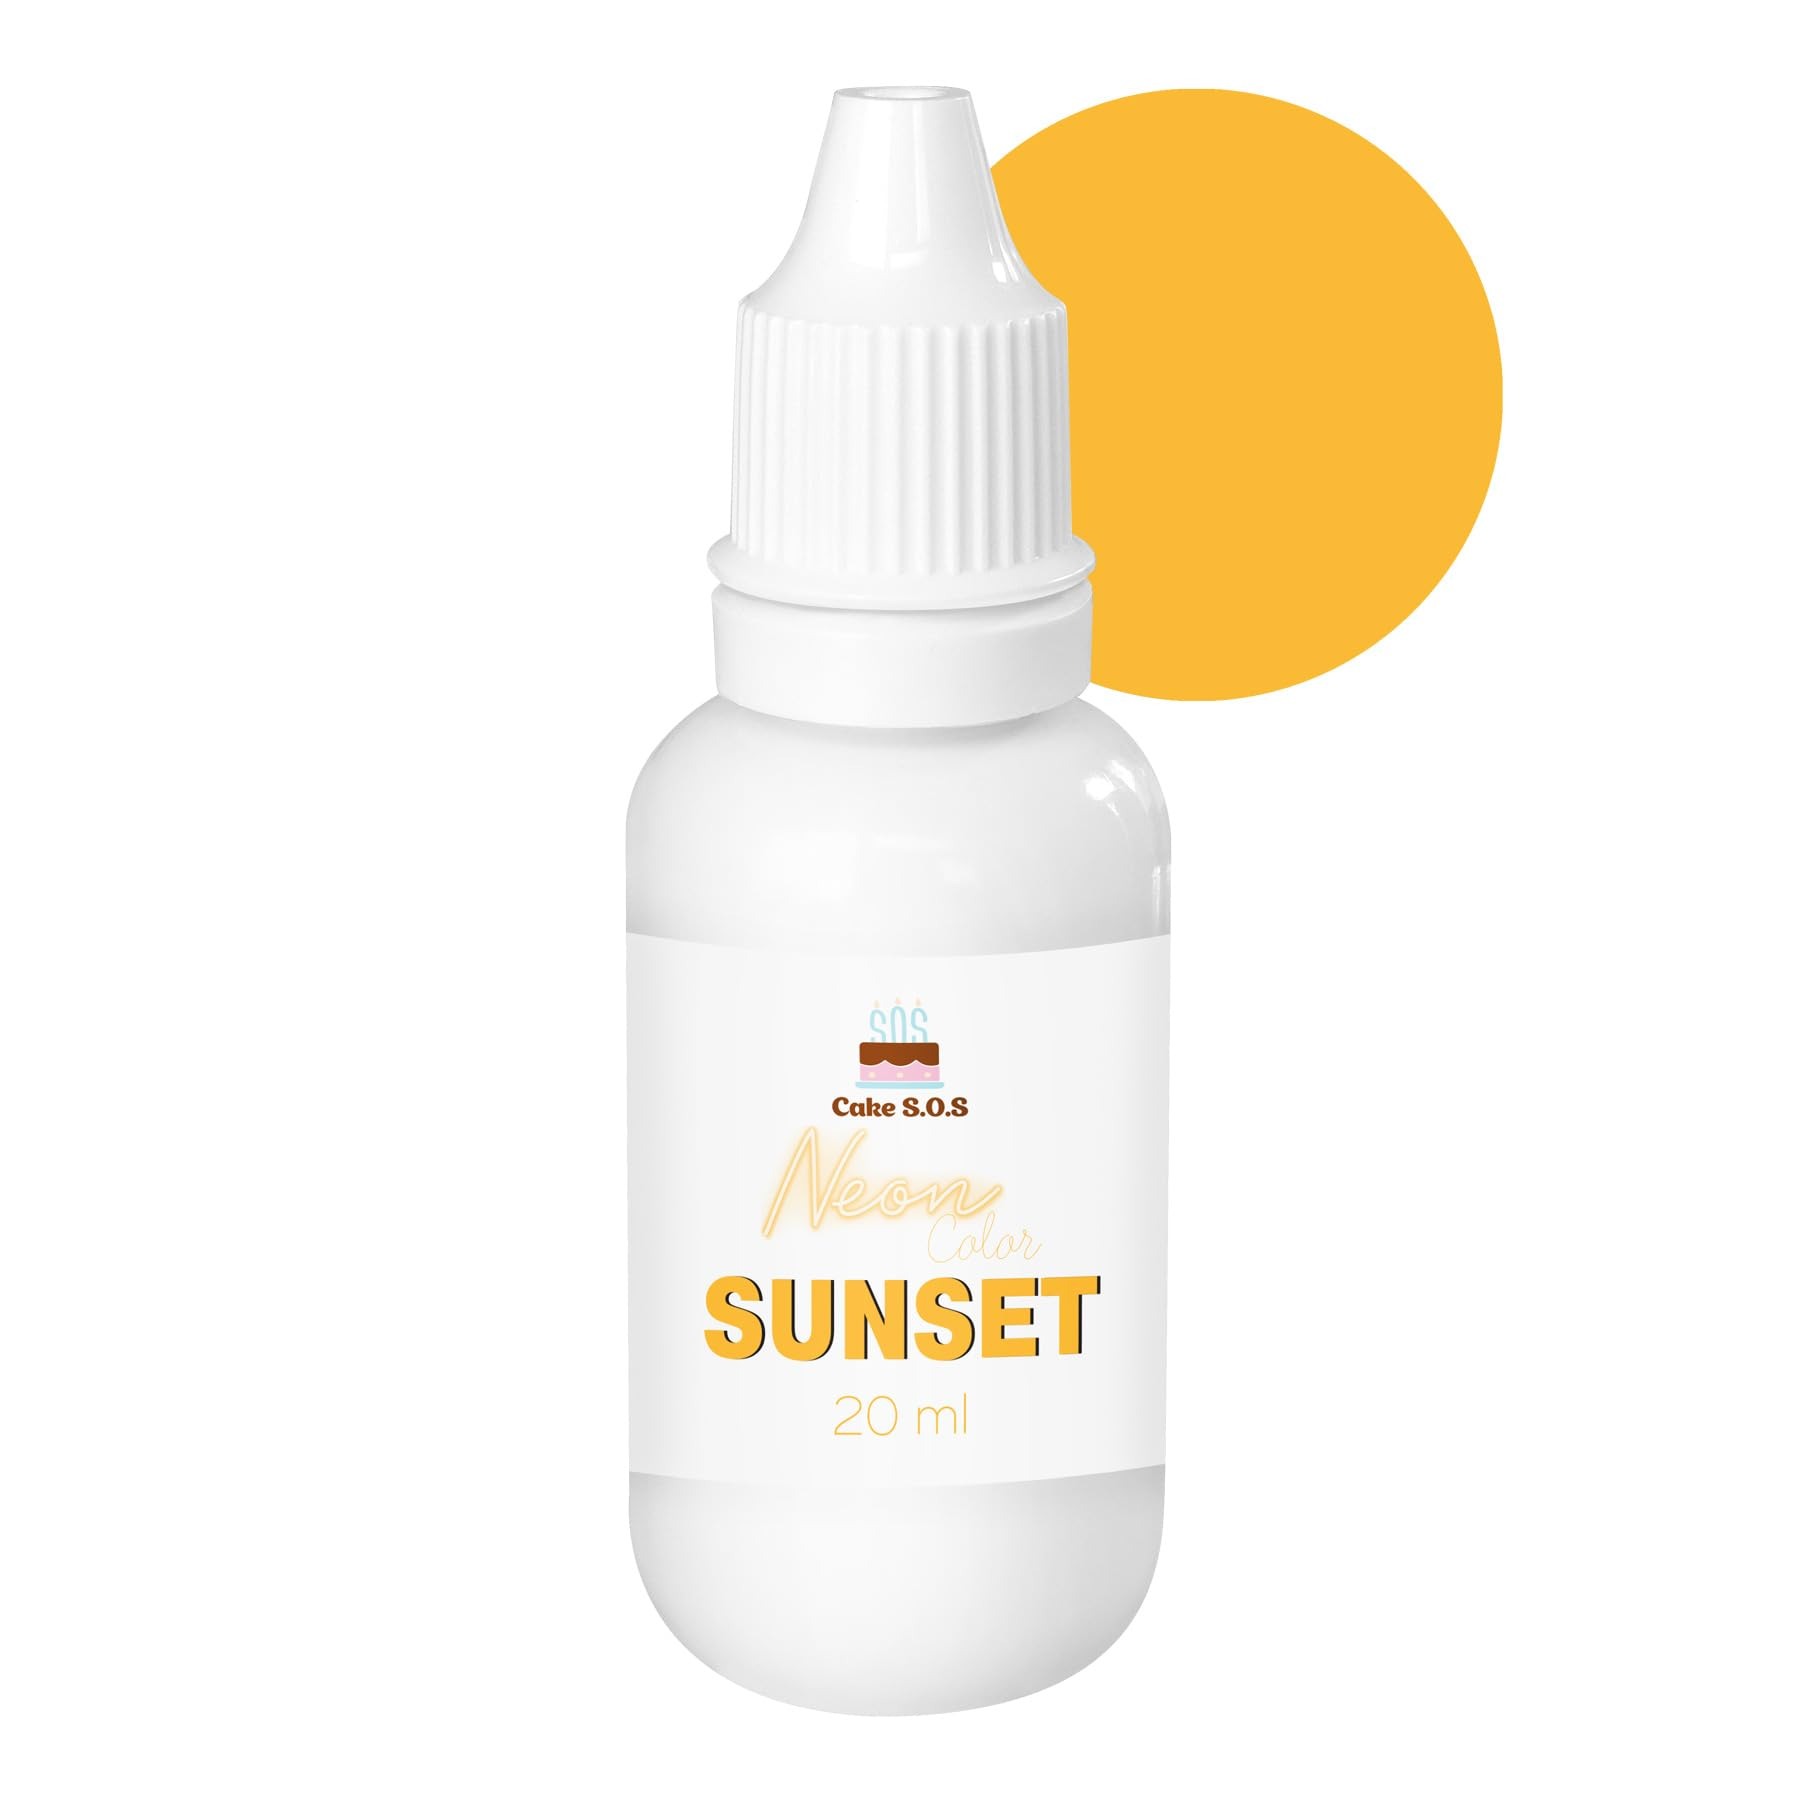
Item Name: Sunset Neon Food Color for Cake and Cookie Decorating, 20 ml (0.67 Fl Oz)
Bullet Point 1: Whether you want to create a bright rainbow cake or add a pop of color to your sugar cookies, our neon food coloring range is perfect for all your baking needs. Our non-toxic formula ensures you can use our products with peace of mind knowing they are safe to consume. Plus, you can trust that our food colors will always deliver the exact vibrant hue you desire, allowing your baked goods to really stand out and delight everyone’s taste buds.
Bullet Point 2: Illuminate your dishes with our Neon Colors, infusing a pop of vibrant energy into your culinary creations. From eye-catching desserts to refreshing beverages, harness the endless creative possibilities and elevate your food presentation with these captivating tones.
Bullet Point 3: Nut free - Gluten free - Lactose free - Fat free - GMO free
Bullet Point 4: Sunset Neon Food Color, 20 ml (0.67 Fl Oz)
Product Description: Whether you want to create a bright rainbow cake or add a pop of color to your sugar cookies, our neon food coloring range is perfect for all your baking needs. Our non-toxic formula ensures you can use our products with peace of mind knowing they are safe to consume. Plus, you can trust that our food colors will always deliver the exact vibrant hue you desire, allowing your baked goods to really stand out and delight everyone’s taste buds. Illuminate your dishes with our Neon Colors, infusing a pop of vibrant energy into your culinary creations. From eye-catching desserts to refreshing beverages, harness the endless creative possibilities and elevate your food presentation with these captivating tones.
Value: 0.67
Unit: Fl Oz

Price: 5.99